Zorion guttigerum

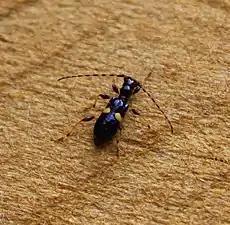
"Zorion guttigerum"

Adults are variable in size and can range from 3–7 mm in length. They are a dark purple brown colour with a bright golden spot on each elytron. They have been described as the most strikingly colourful beetle within New Zealand fauna. Unlike most Cerambycinae species, where the antennae are elongate and extend past the body, "Z. guttigerum" have antennae generally shorter than their body. Males tend to have longer antennae than females, although females are significantly larger in size.